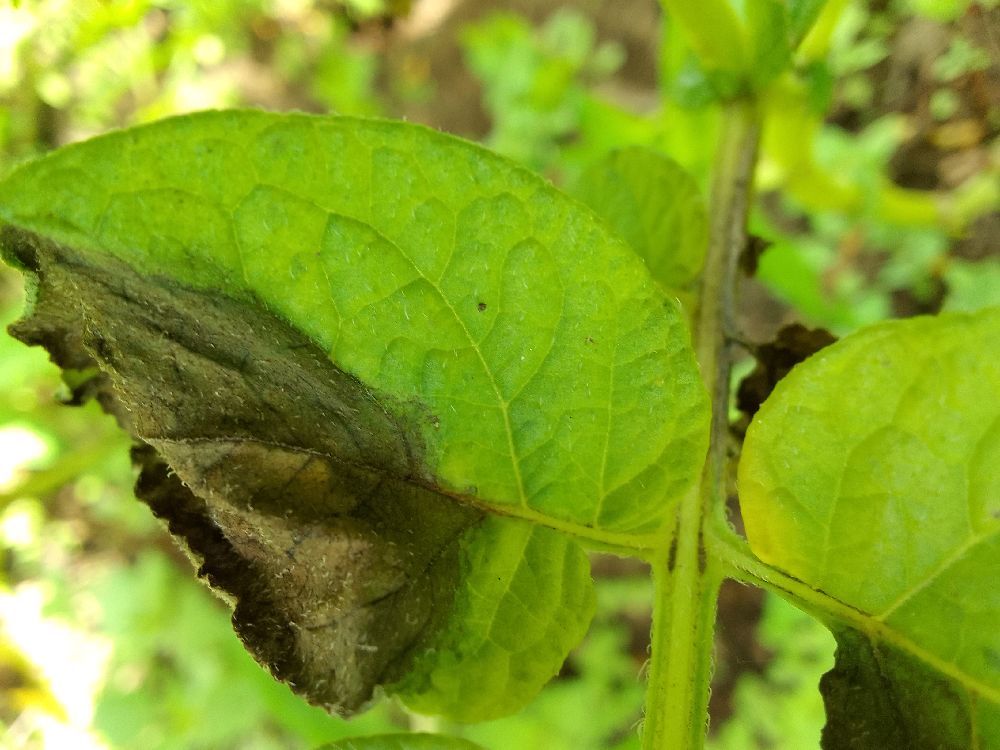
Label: Late blight